Robert Emmet Callan

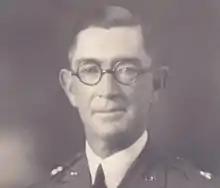
Callan as a brigadier general, circa 1925

Major General Robert Emmet Callan (March 24, 1874 – November 20, 1936) was a distinguished United States Army Coast Artillery officer who served in the United States and overseas in places such as Puerto Rico, France and the Philippines. He saw frontline action in the Spanish–American War and World War I.